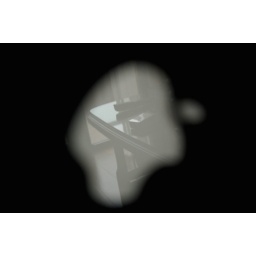
see my table in the little white apple